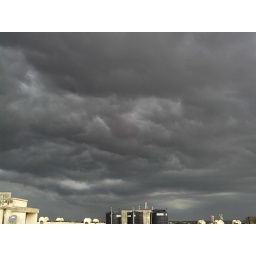
bhubaneswar sky on 15 th june 5 o clock in evening................